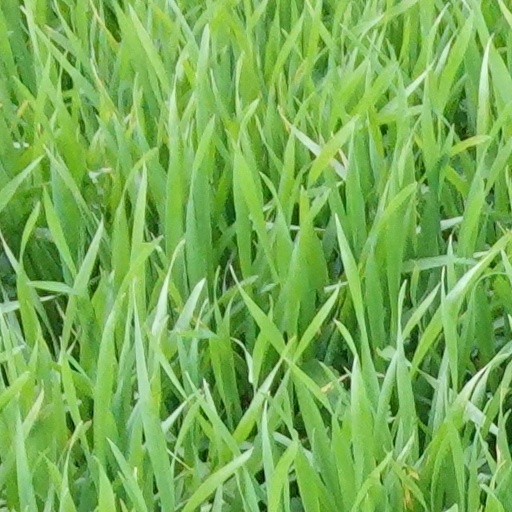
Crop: wheat